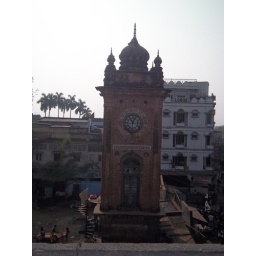
Another clock tower in Lucknow awaiting revival